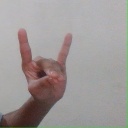
अक्षर: श